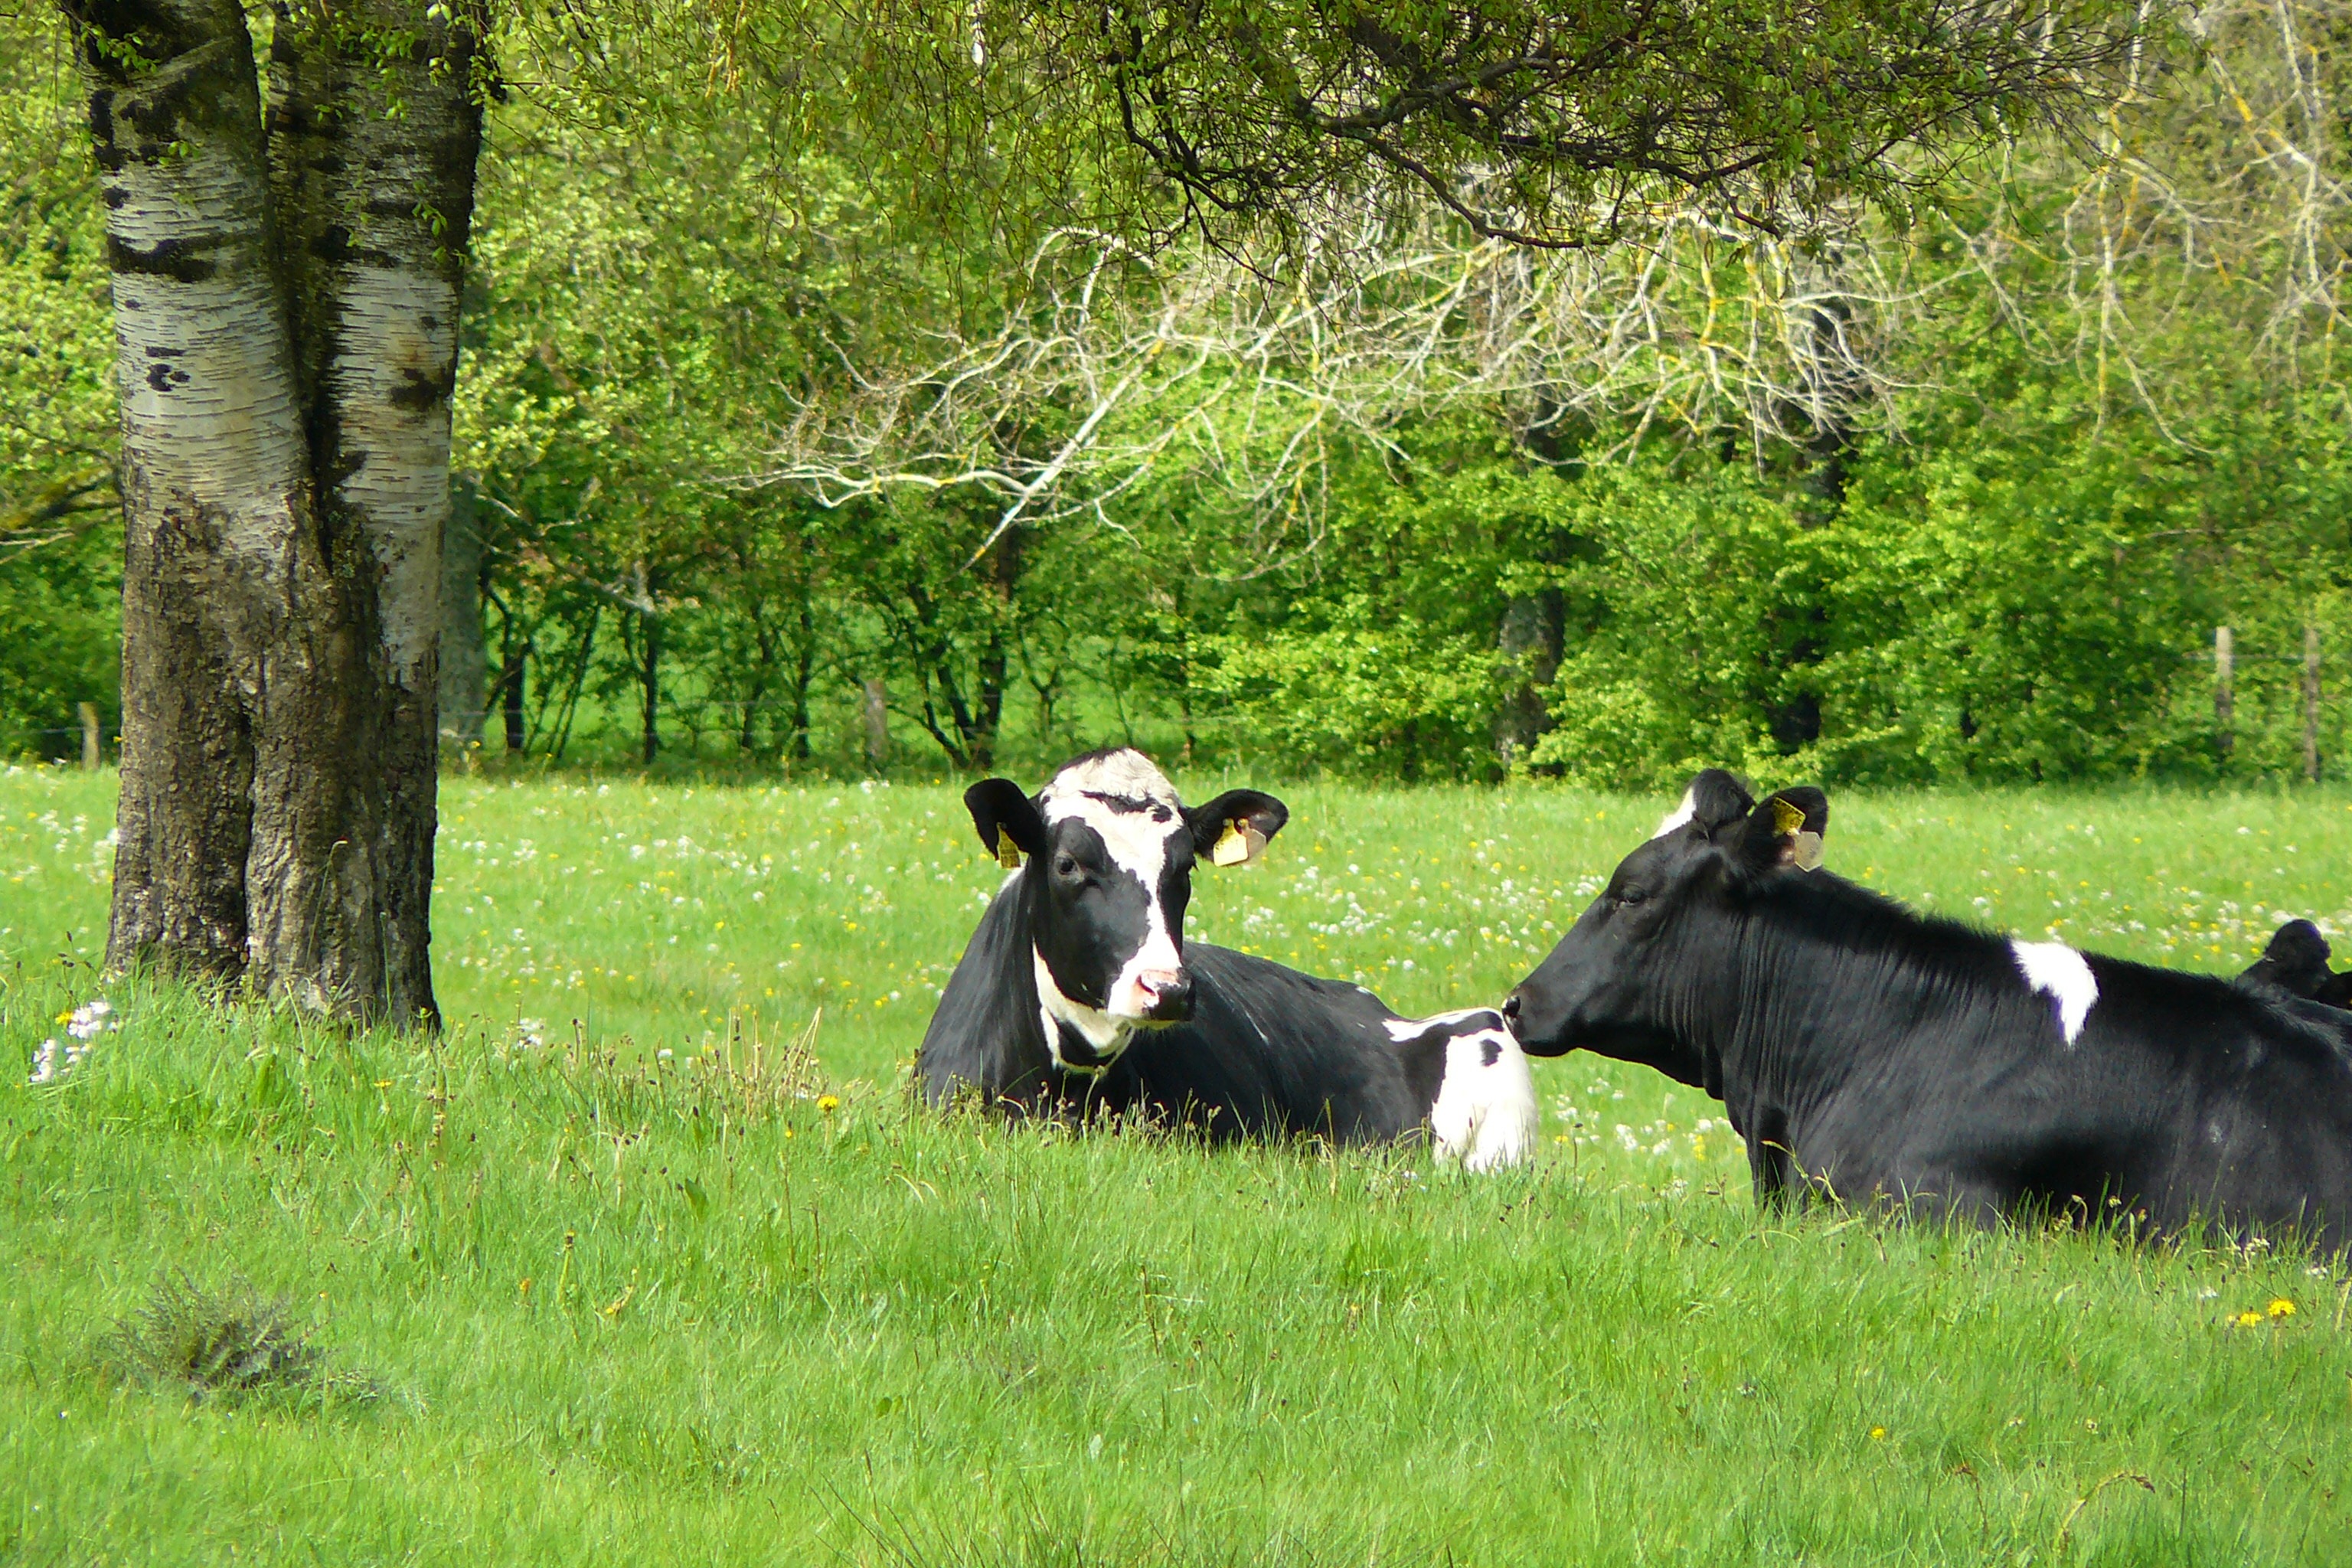
landscape, grass, field, farm, meadow, animal, cow, cattle, pasture, grazing, livestock, mammal, rest, agriculture, graze, cows, relaxation, grassland, animals, mammals, habitat, herbivores, concerns, rural area, milk cow, animal husbandry, tierhaltung welfare, dairy farming, happy cows, cattle farming, dairy cow, juicy grass, cons cud, cattle like mammal